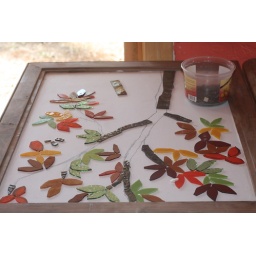
Quick layout of the project I am starting this week. A nice size coffee table done in black walnut.